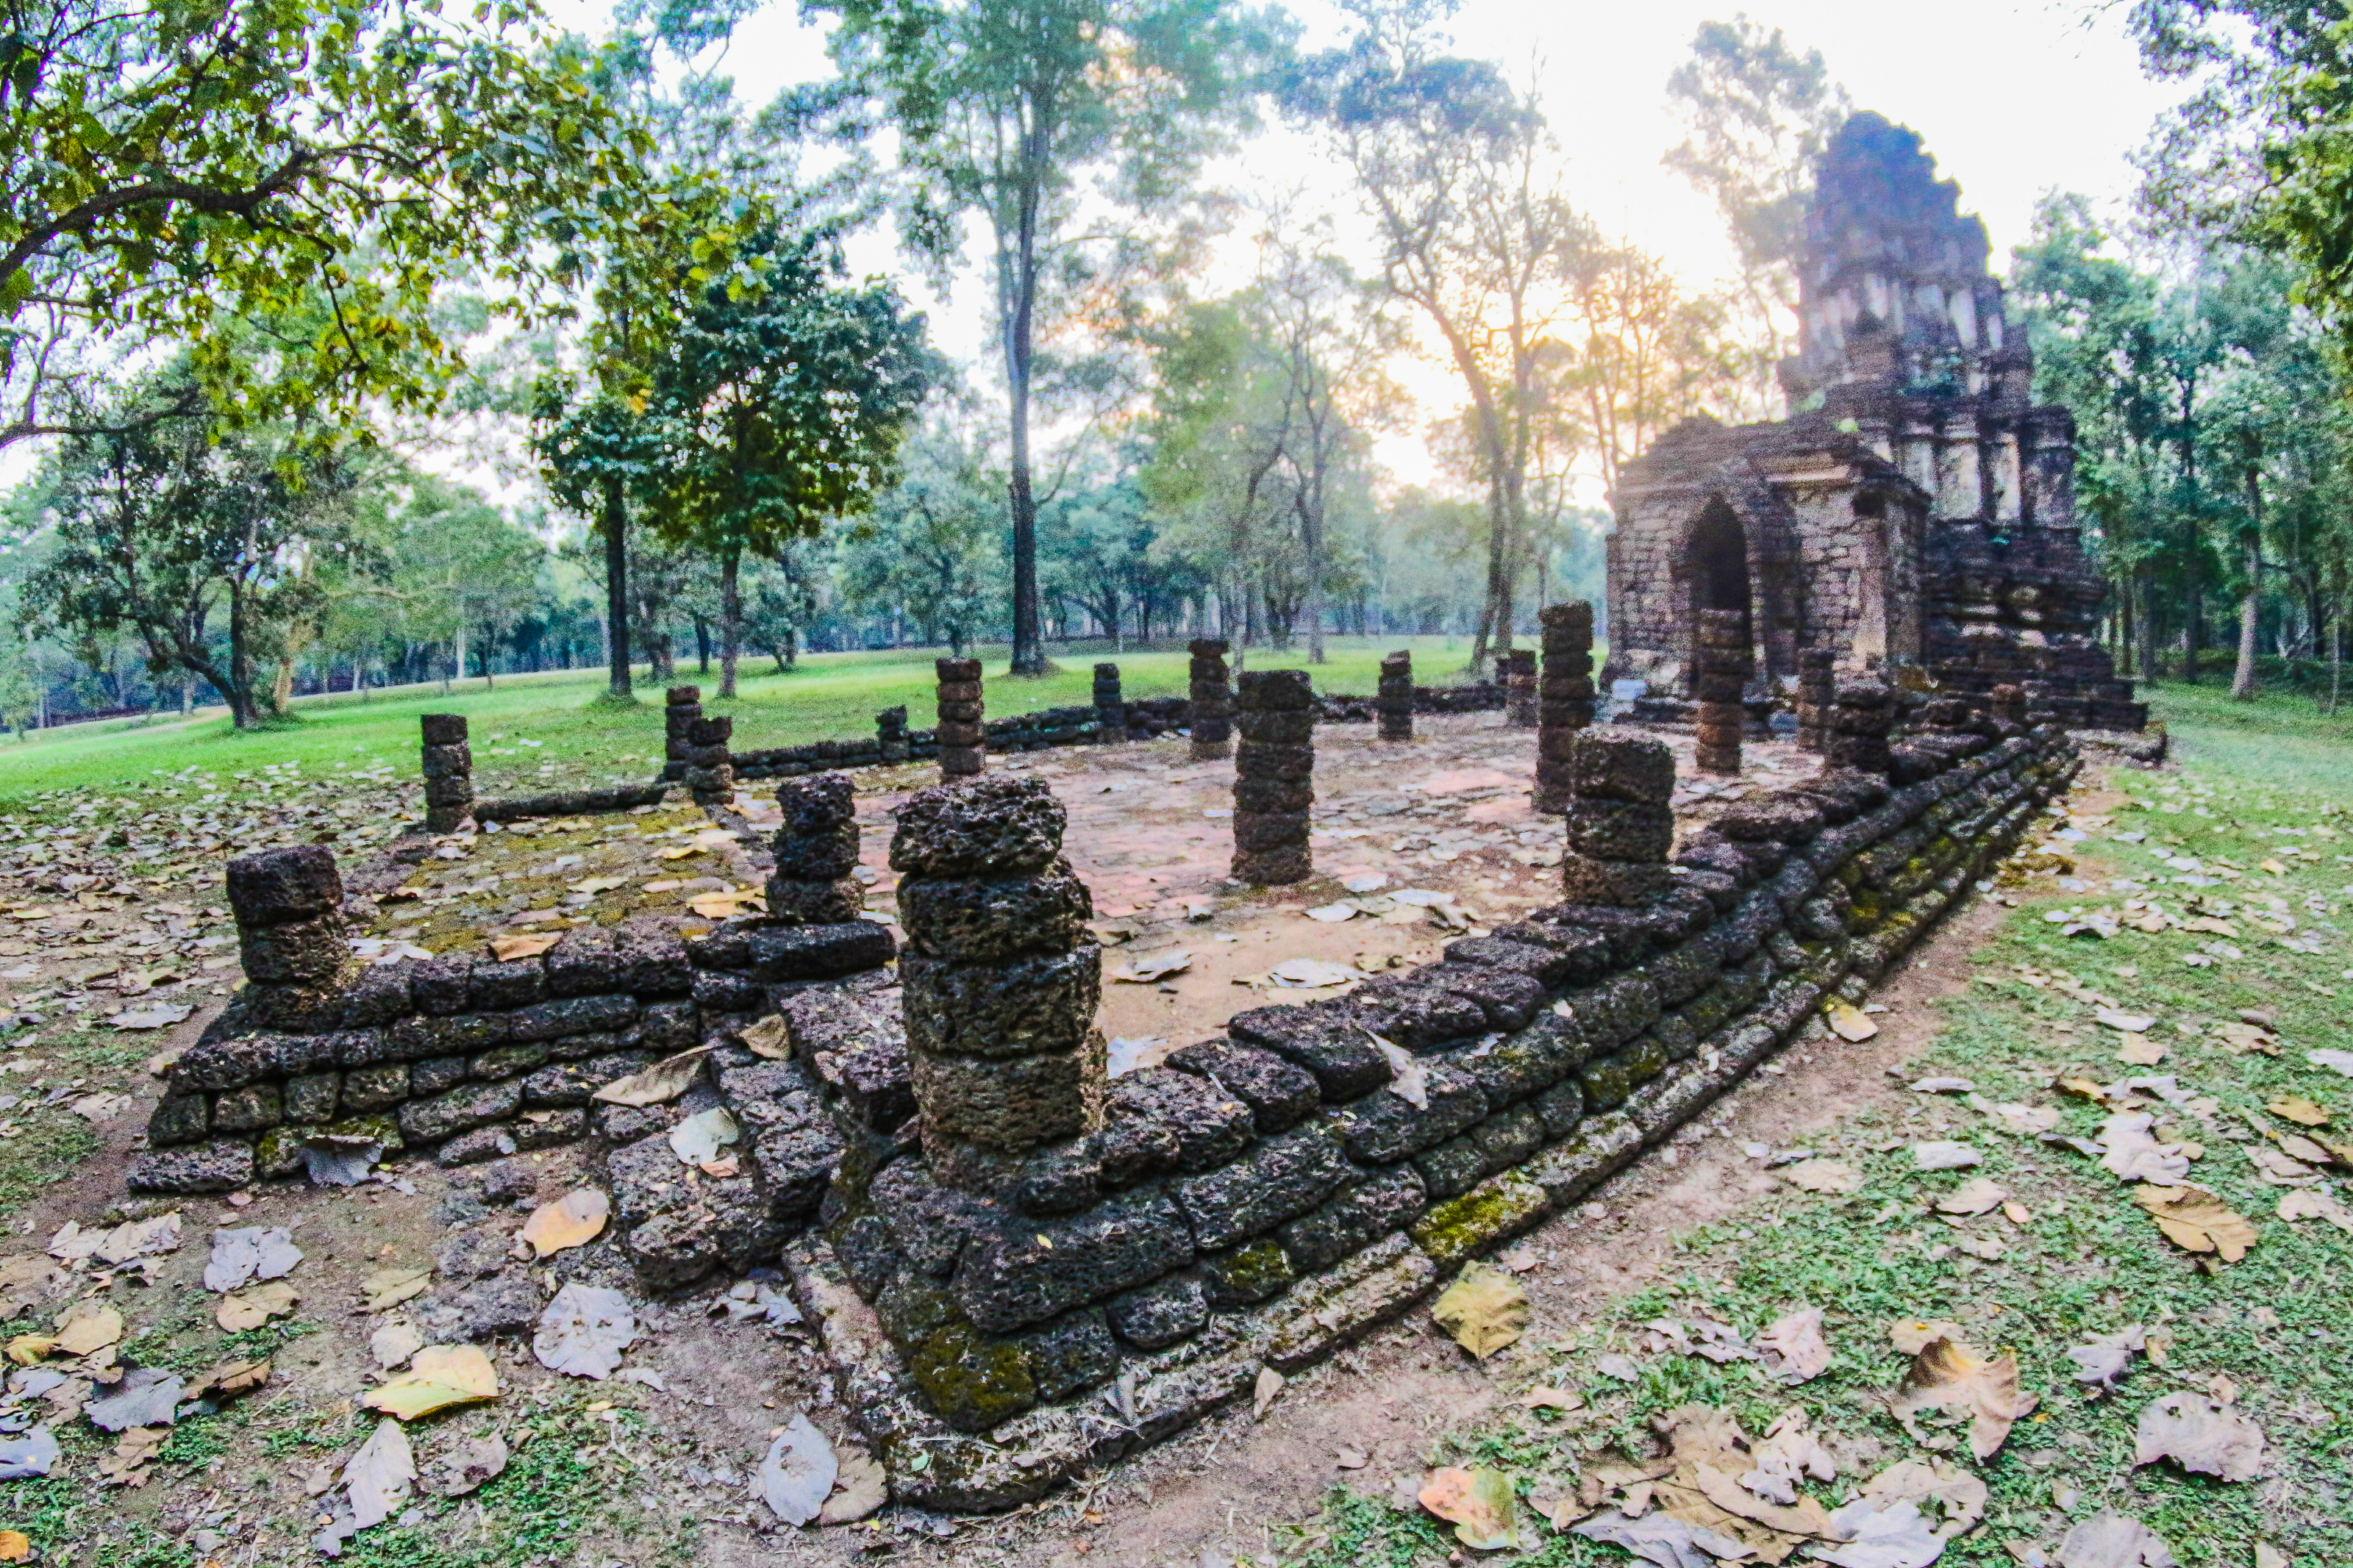
ancient, architecture, art, asia, asian, buddha, buddhism, buddhist, chang, culture, famous, heritage, historical, history, landmark, lom, old, pagoda, park, religion, satchanalai, si, siam, statue, stone, sukhothai, temple, thai, thailand, tourist, travel, unesco, wat, ruins, natural landscape, historic site, wall, tree, archaeological site, stone wall, photography, ancient history, woodland, landscape, maya city, forest, plant, building, national park, rock, tourism